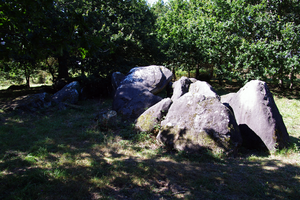
Allée couverte du Chêne-Hut, (Classement, 1963) This building is indexed in the Base Mérimée, a database of architectural heritage maintained by the French Ministry of Culture,
Saint-Aaron est une ancienne commune des Côtes-d'Armor qui s'est associée avec Lamballe le 29 décembre 1972 tout comme Maroué, La Poterie et Trégomar. Cette commune succéda à la paroisse du même nom, placée sous la protection de Saint-Aaron.
Le département des Côtes-d'Armor compte une centaine de sites mégalithiques, témoins des occupations humaines du territoire au Néolithique.
L'allée couverte du Chêne-Hut, appelée aussi la Grotte aux Fées, est située à Lamballe dans le département français des Côtes-d'Armor.